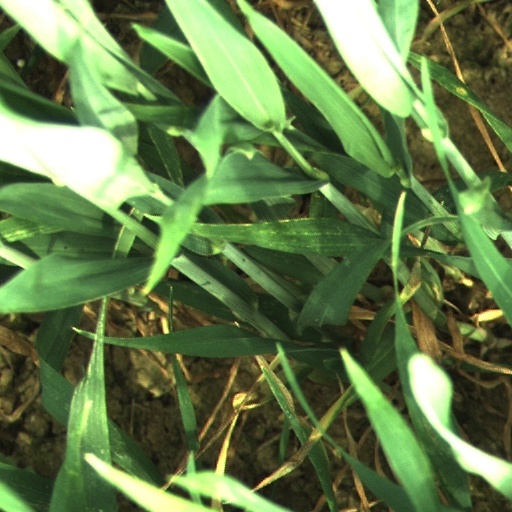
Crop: wheat